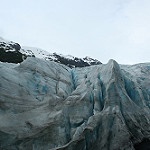
Scene: Outdoor